Jean Jullien (designer)

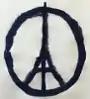
Original artwork "Peace for Paris"

In the wake of the November 2015 terrorist attacks in Paris, Jullien created a variation of a classic peace symbol invoking the Eiffel Tower. The image swiftly went viral through social media and news coverage of worldwide sympathies and affirmations of solidarity against terrorism. He also published a drawing in solidarity after the Charlie Hebdo shootings in January 2015.